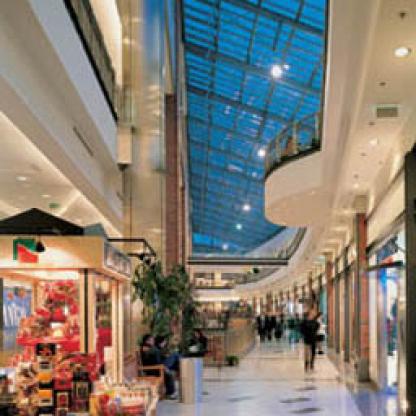
Scene: Indoor